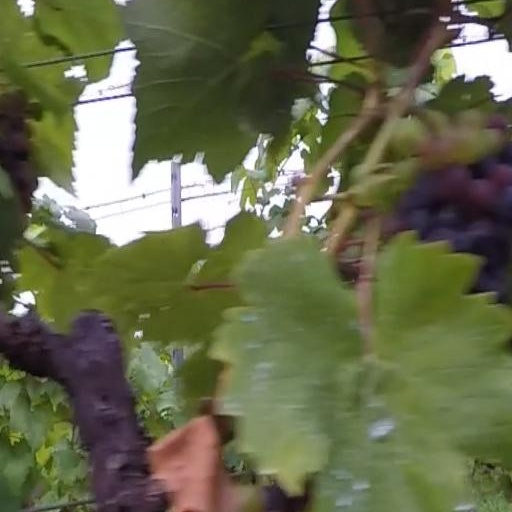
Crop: grape